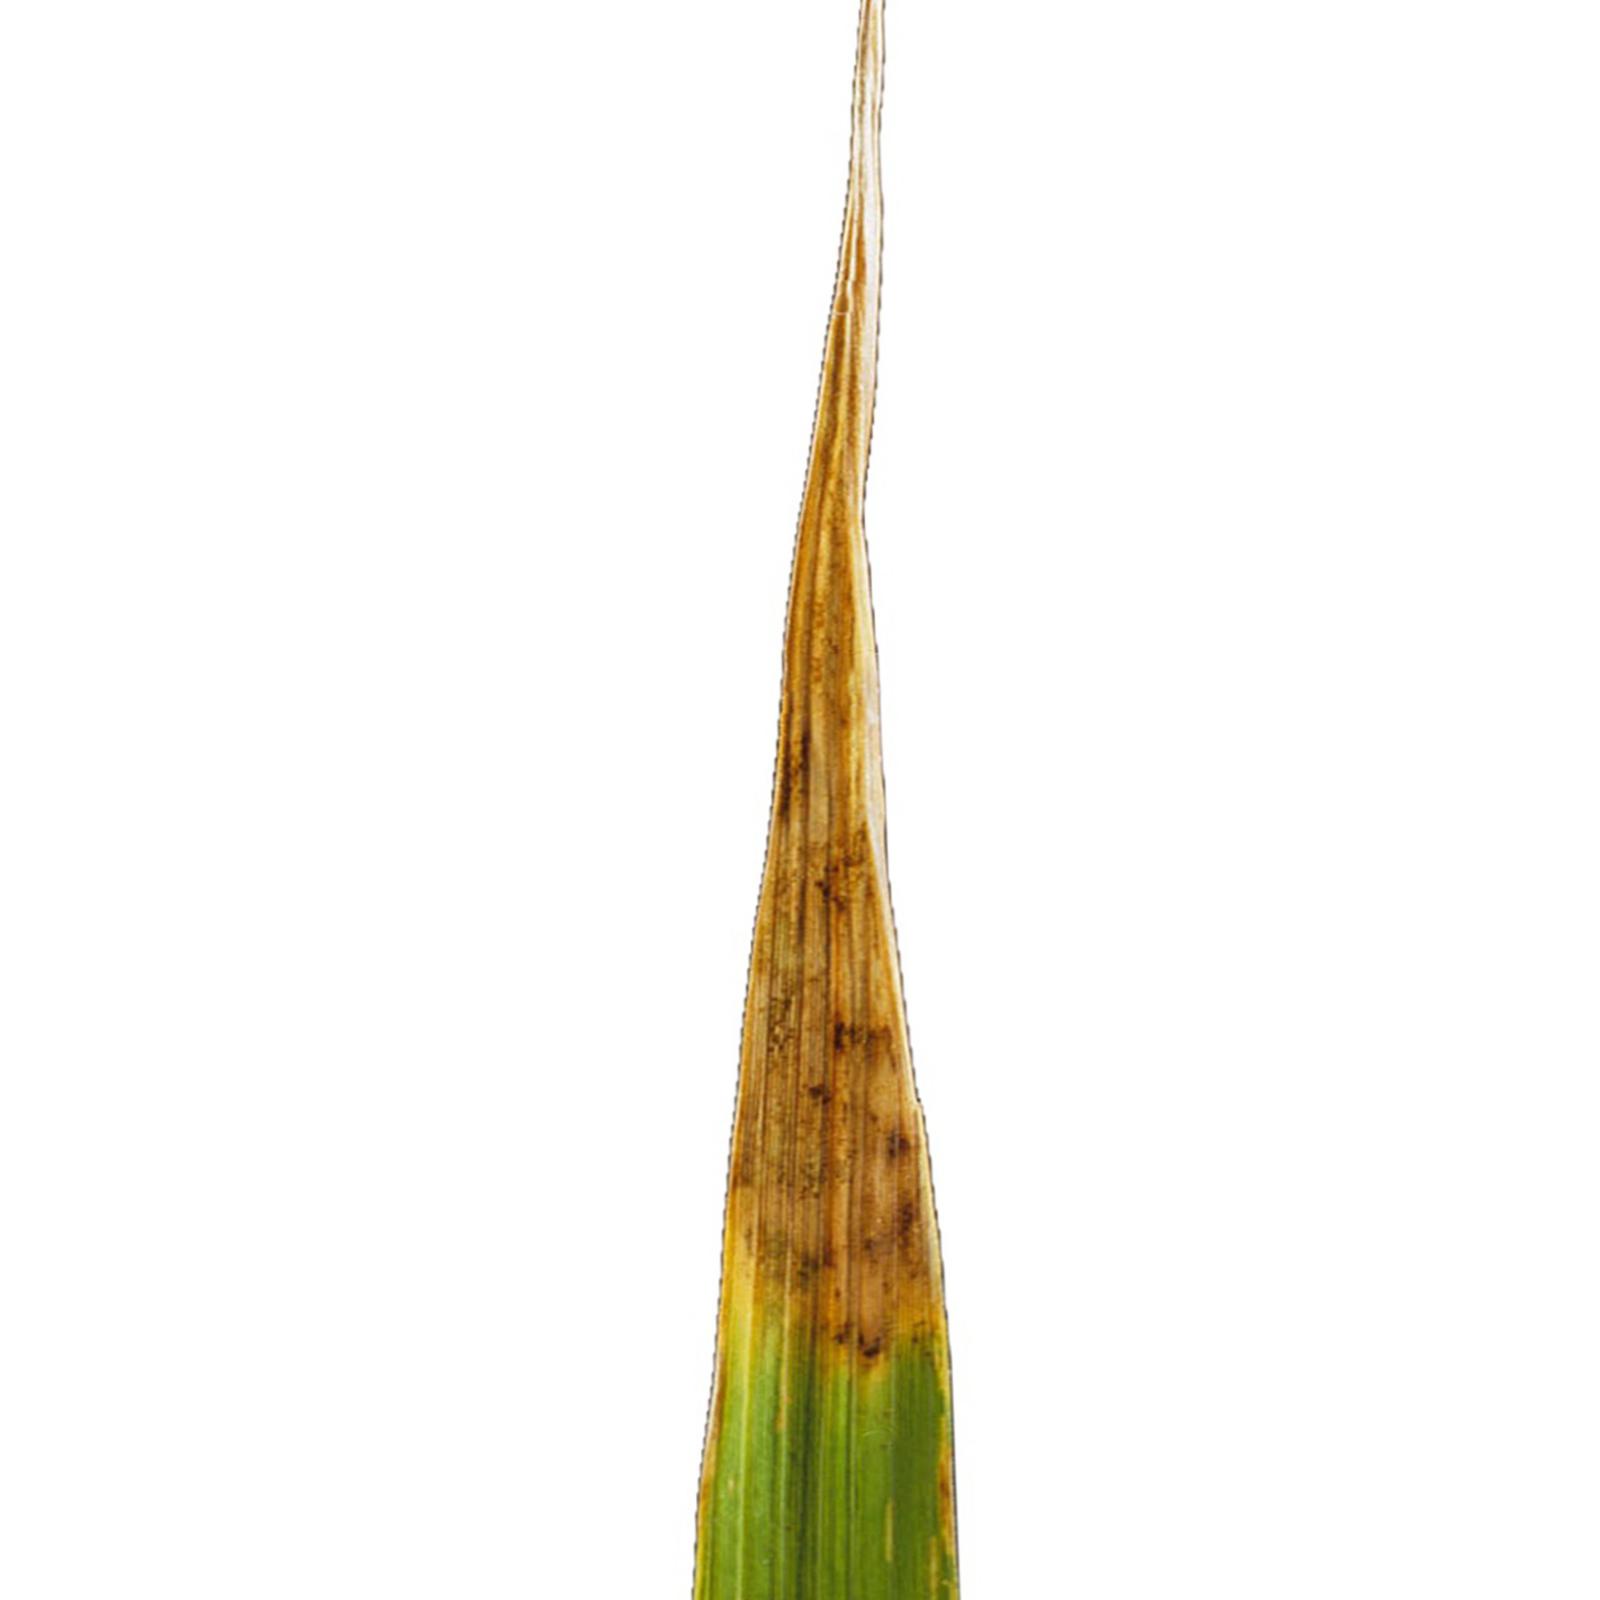
Nhãn: Bệnh Cháy lá ( Leaf scald )